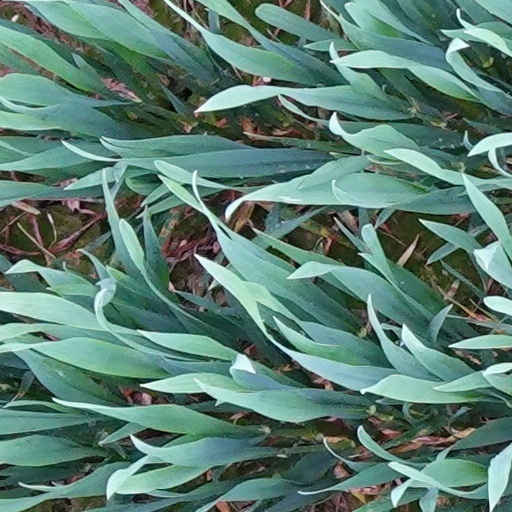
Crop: wheat